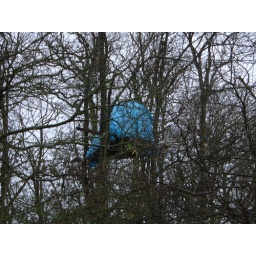
One of the tree houses at Camp Titnore eco-protest site near worthing, englandshire. Jan 07